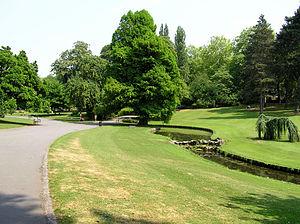
Impression du Parc Barbieux à Roubaix